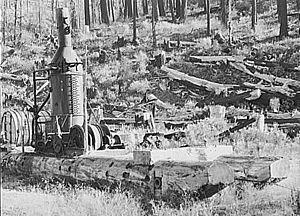
Tillamook County, Oregon. Moteur de Donkey posé sur une luge faite de deux troncs d'arbres. Ce moteur fournissait puissance de traction pour des opérations d'exploitation forestière et les patins permettaient de le tirer dans les bois
Les engins forestiers sont les véhicules et matériels mécaniques spécifiquement destinés au travail en forêt